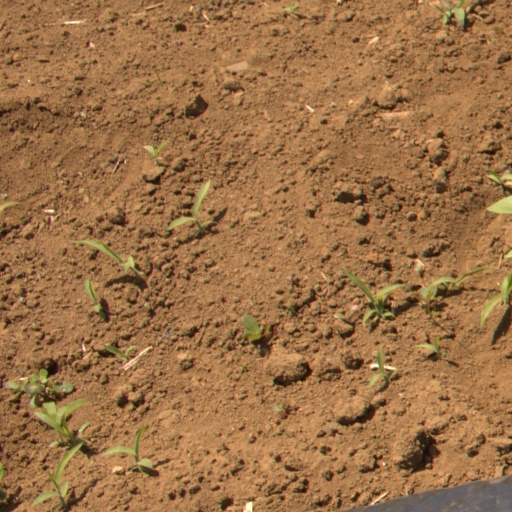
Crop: Jerusalem artichoke